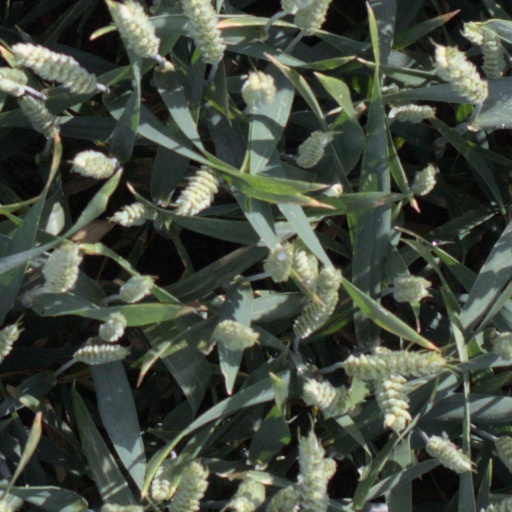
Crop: wheat